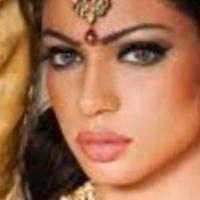
Age group: age 21-30